Tufton Farm

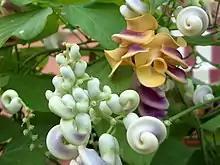
Snailflower

The land for the farm was patented in two separate tracts of 150 acres each by Peter Jefferson in 1740 and 1755. After he had the forest land cleared by enslaved people, he grew tobacco.